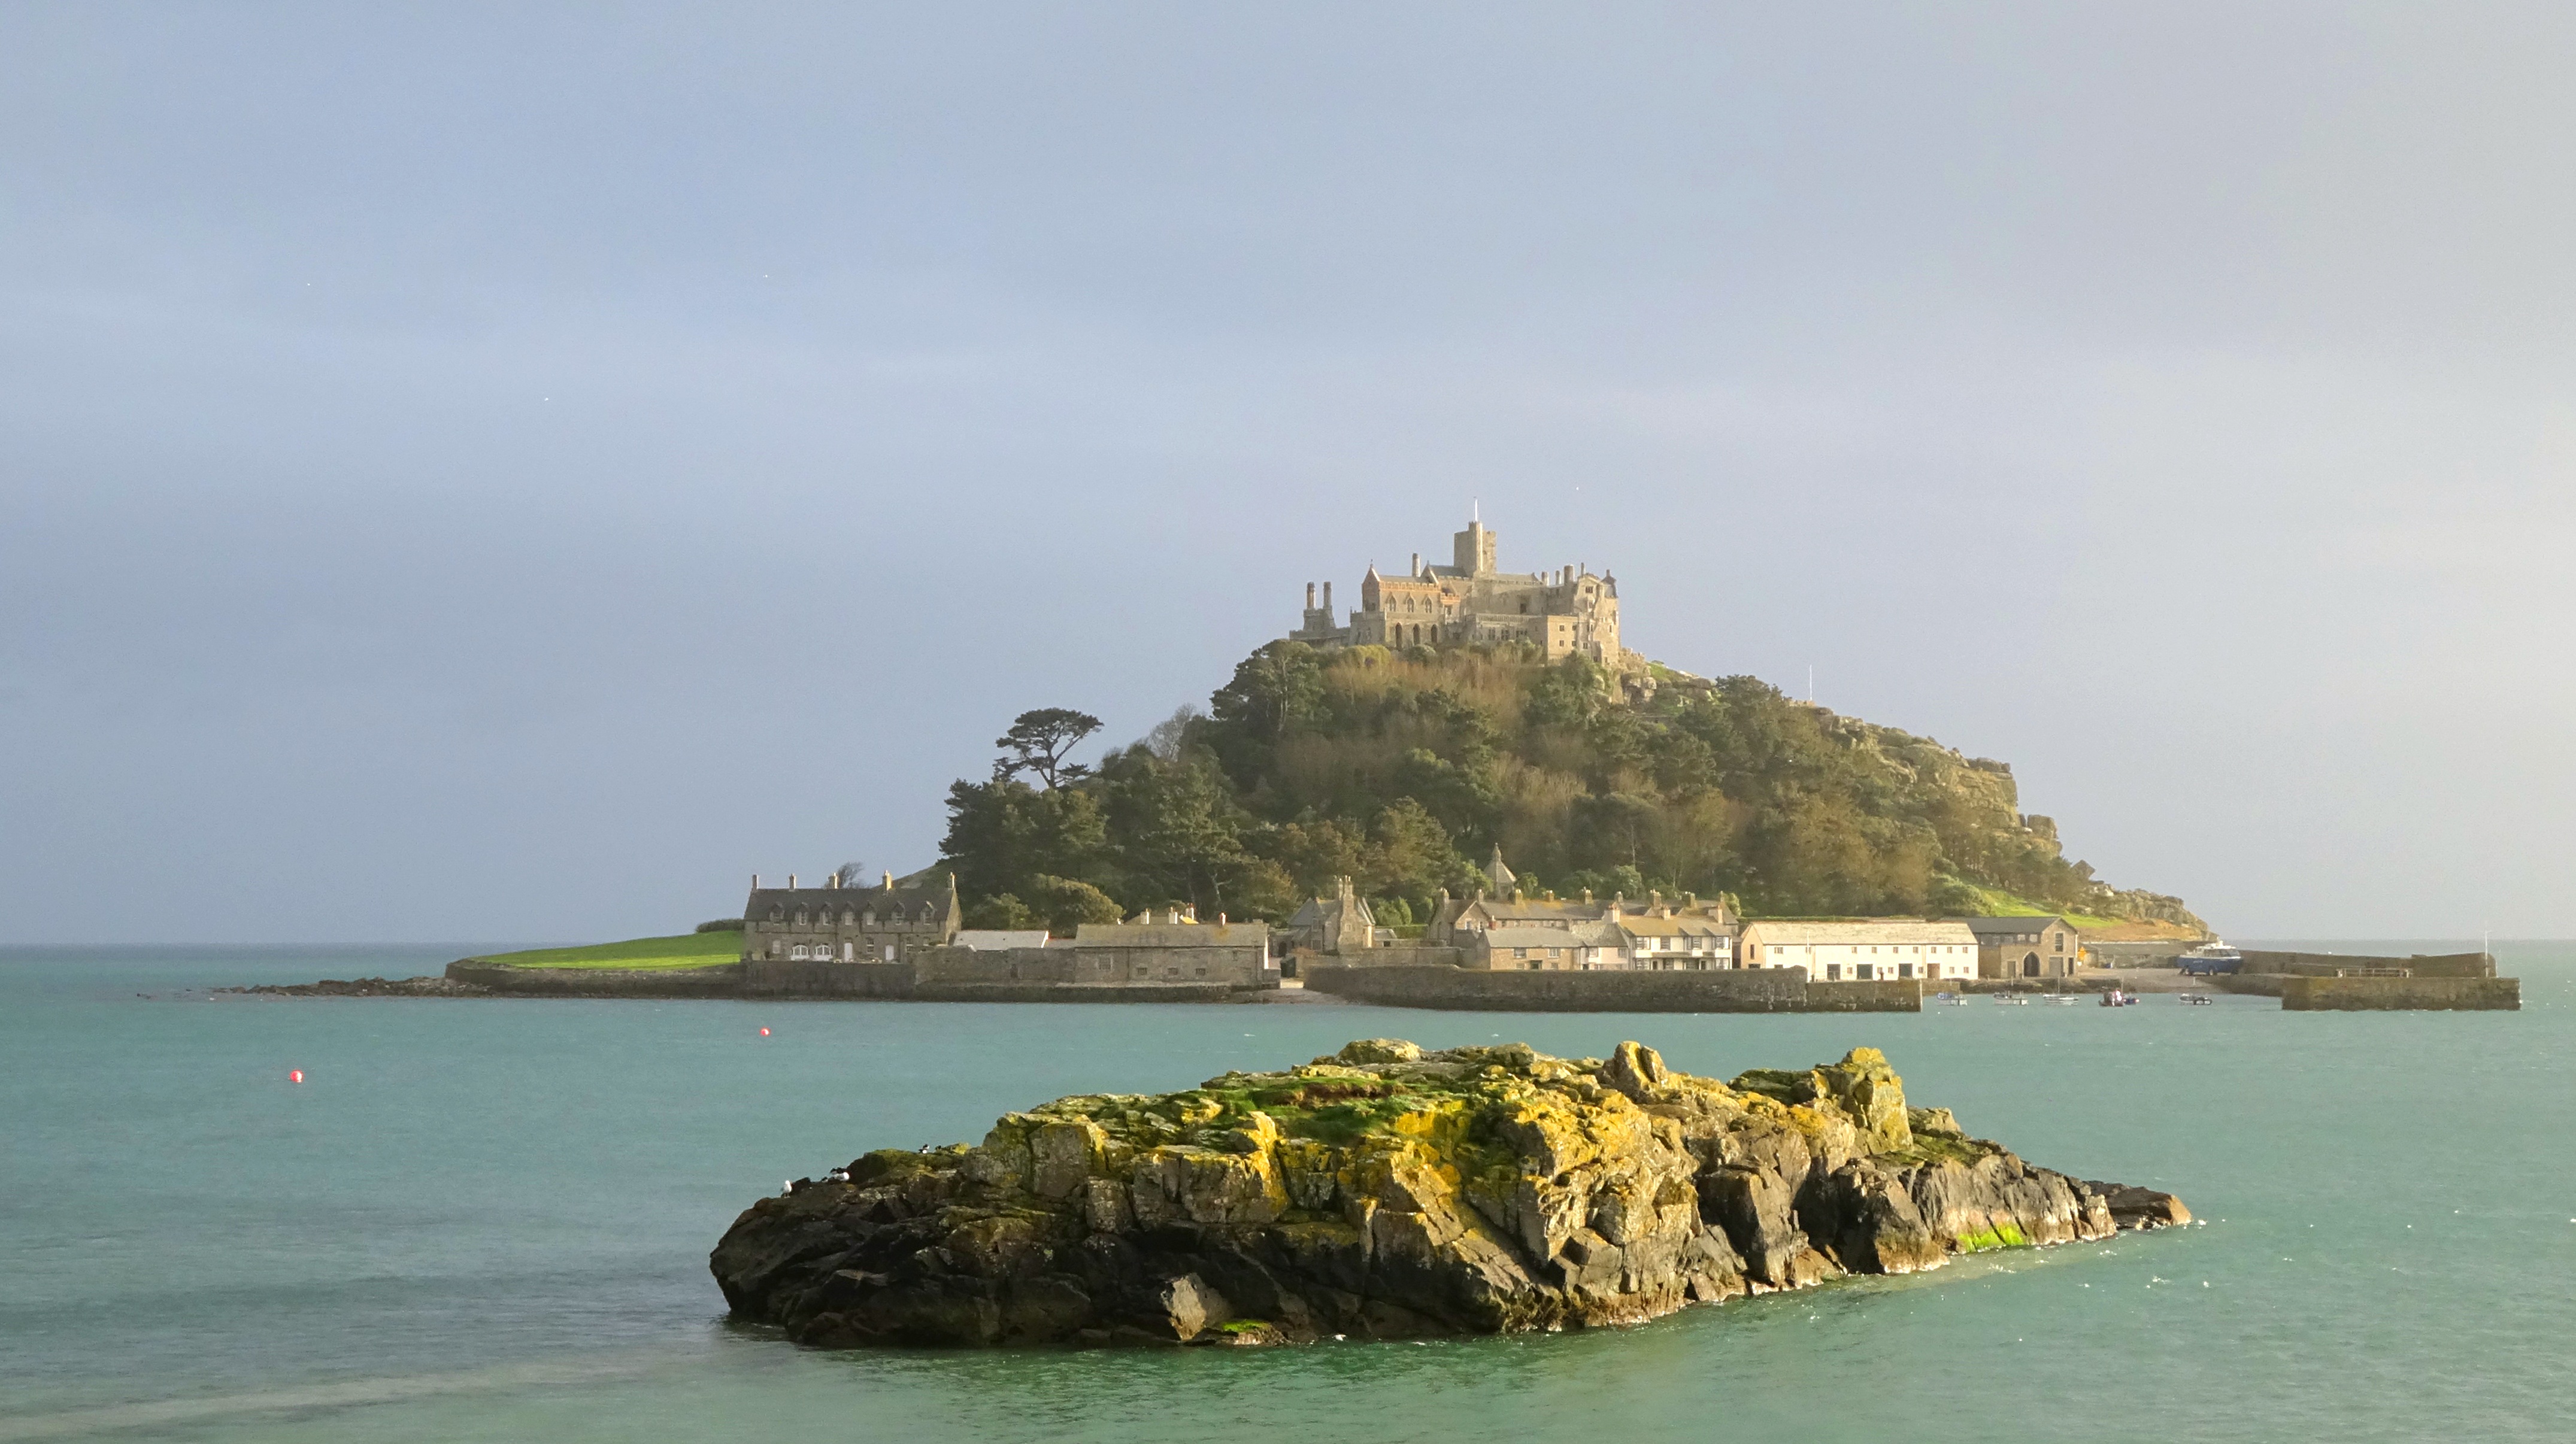
beach, landscape, sea, coast, rock, ocean, sky, shore, vacation, cliff, cove, tower, bay, island, castle, rocky, terrain, england, outlook, cornwall, cape, islet, united kingdom, marazion, st michael's mount